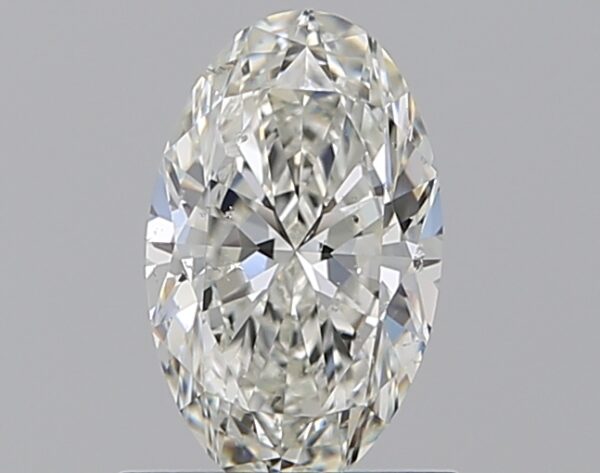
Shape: oval
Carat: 0.9
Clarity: SI1
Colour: I
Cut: EX
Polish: EX
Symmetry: EX
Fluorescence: M
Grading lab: GIA
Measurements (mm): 8.37 x 5.12 x 3.2